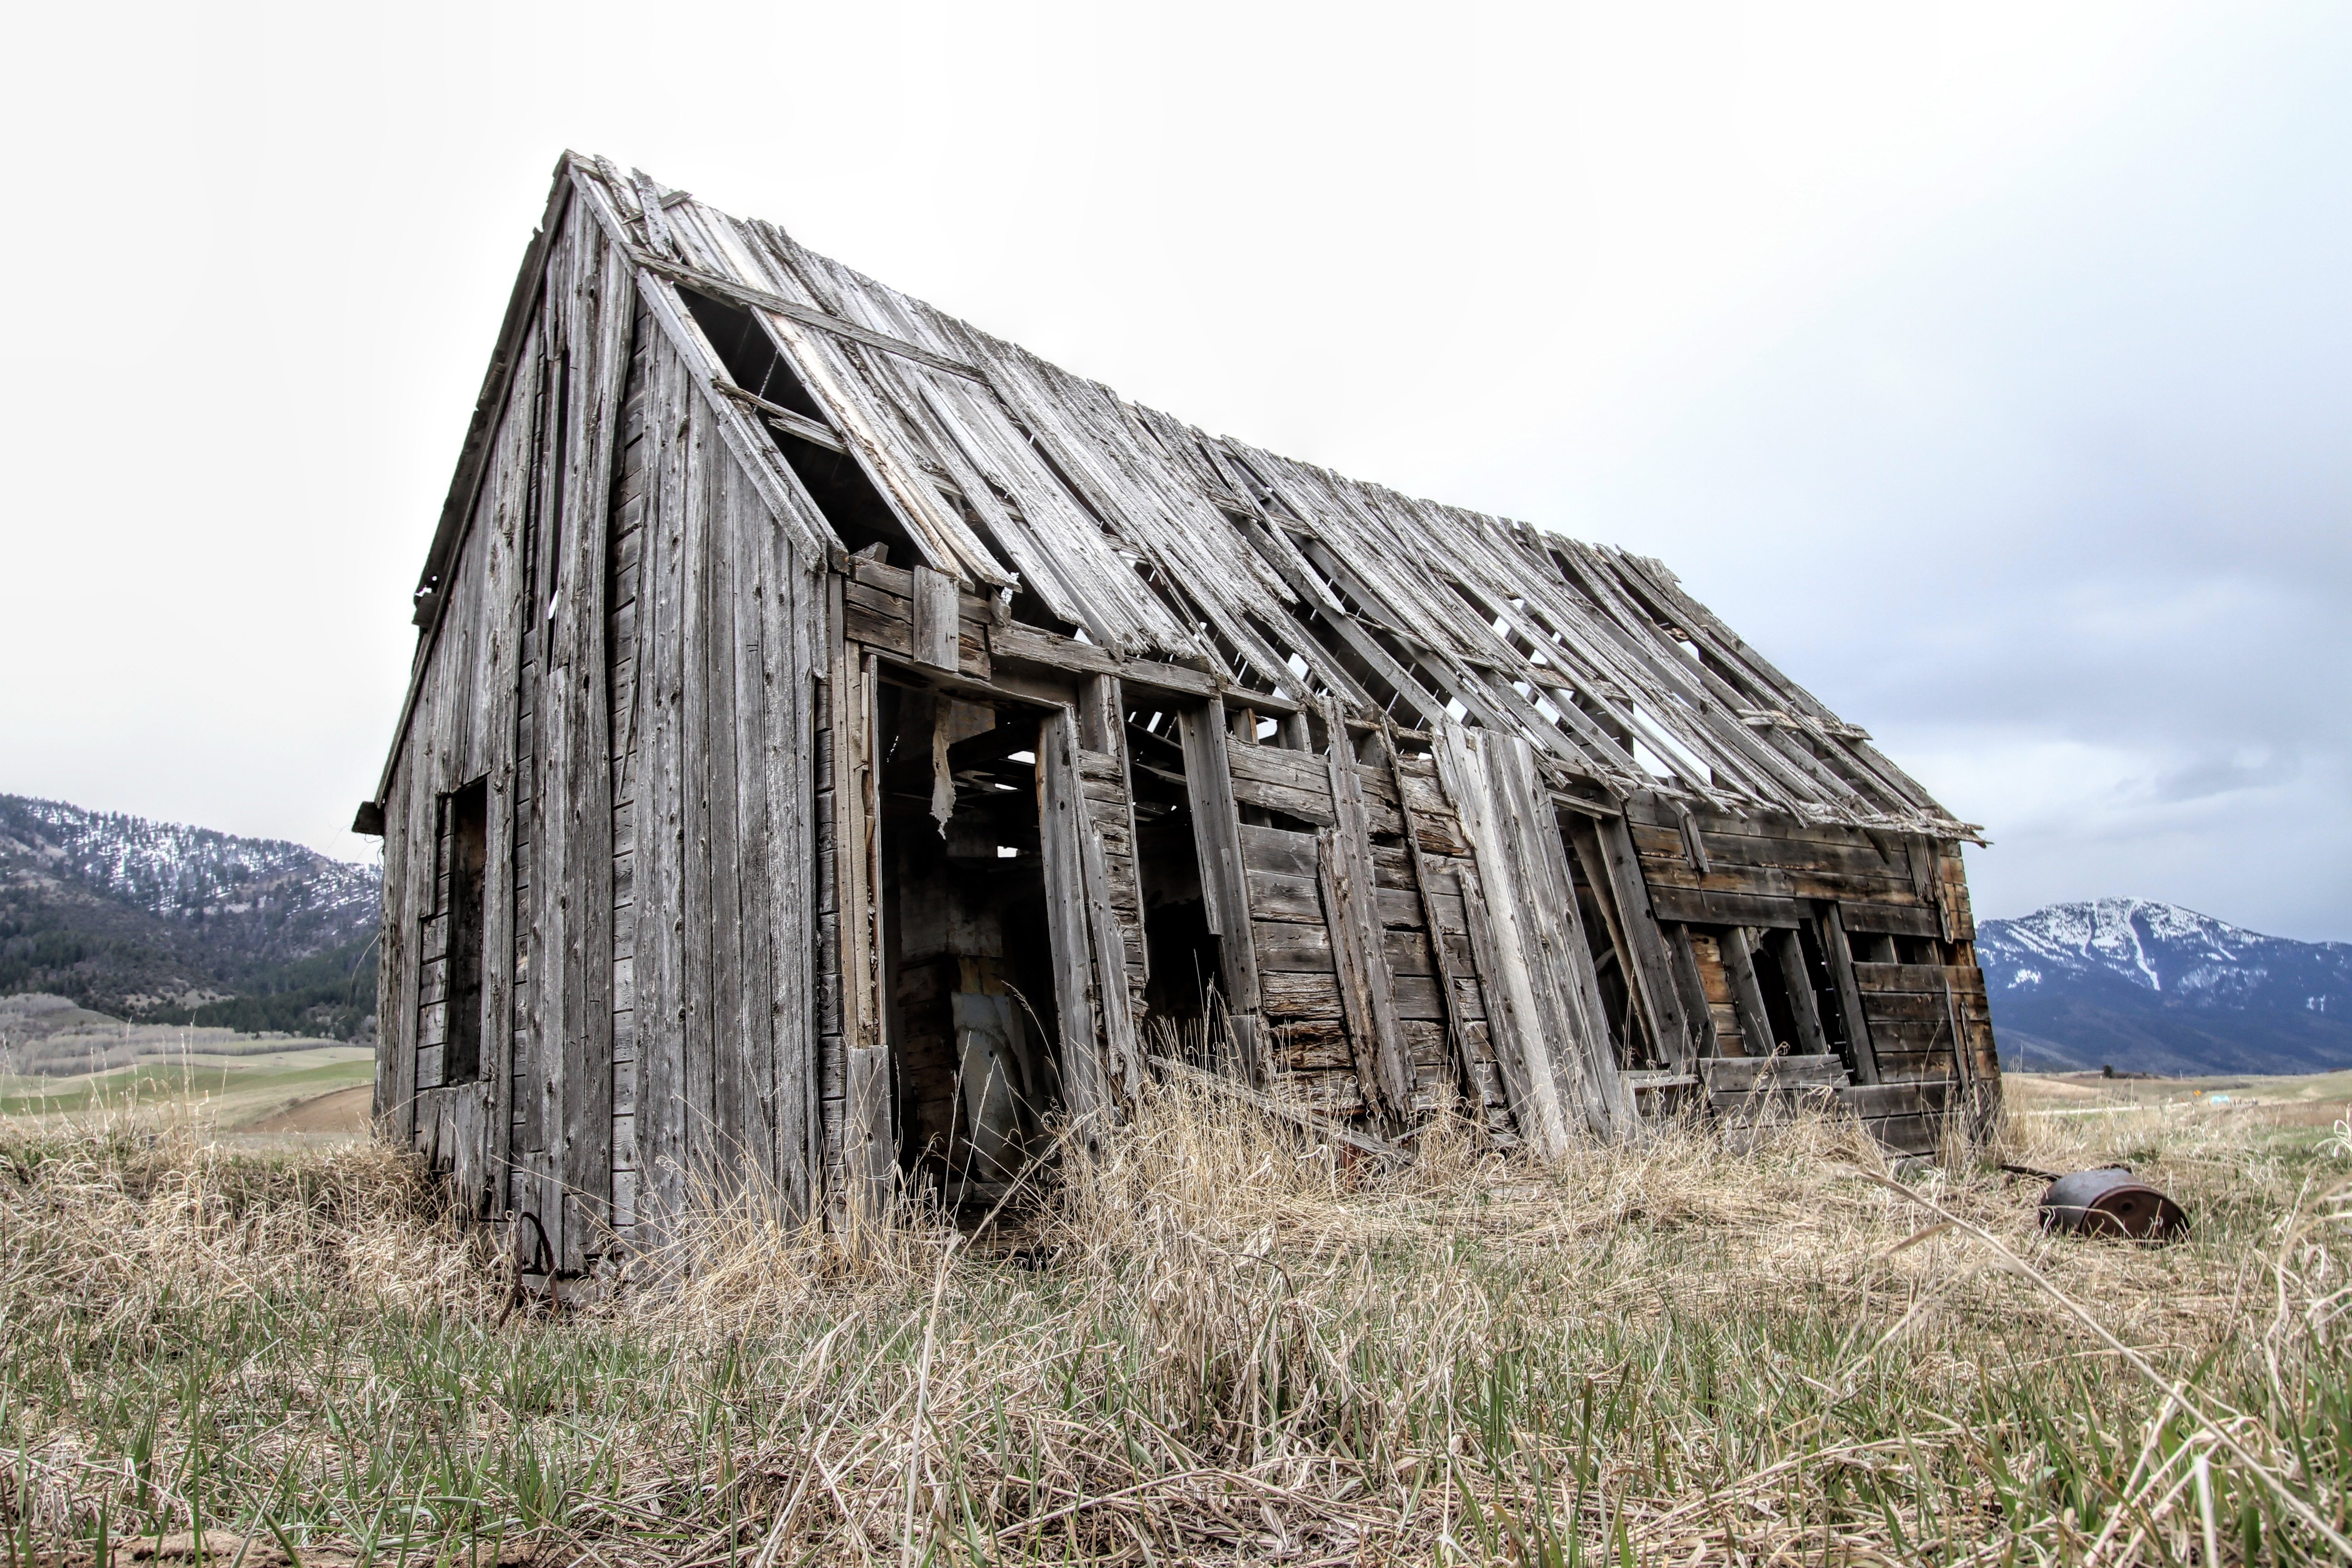
mountain, architecture, structure, wood, farm, house, building, old, barn, home, rustic, hut, shack, rural, cottage, broken, abandoned, exterior, decay, graffiti, weathered, ruins, shabby, crumbling, damaged, idaho, aged, rural area, old farm house